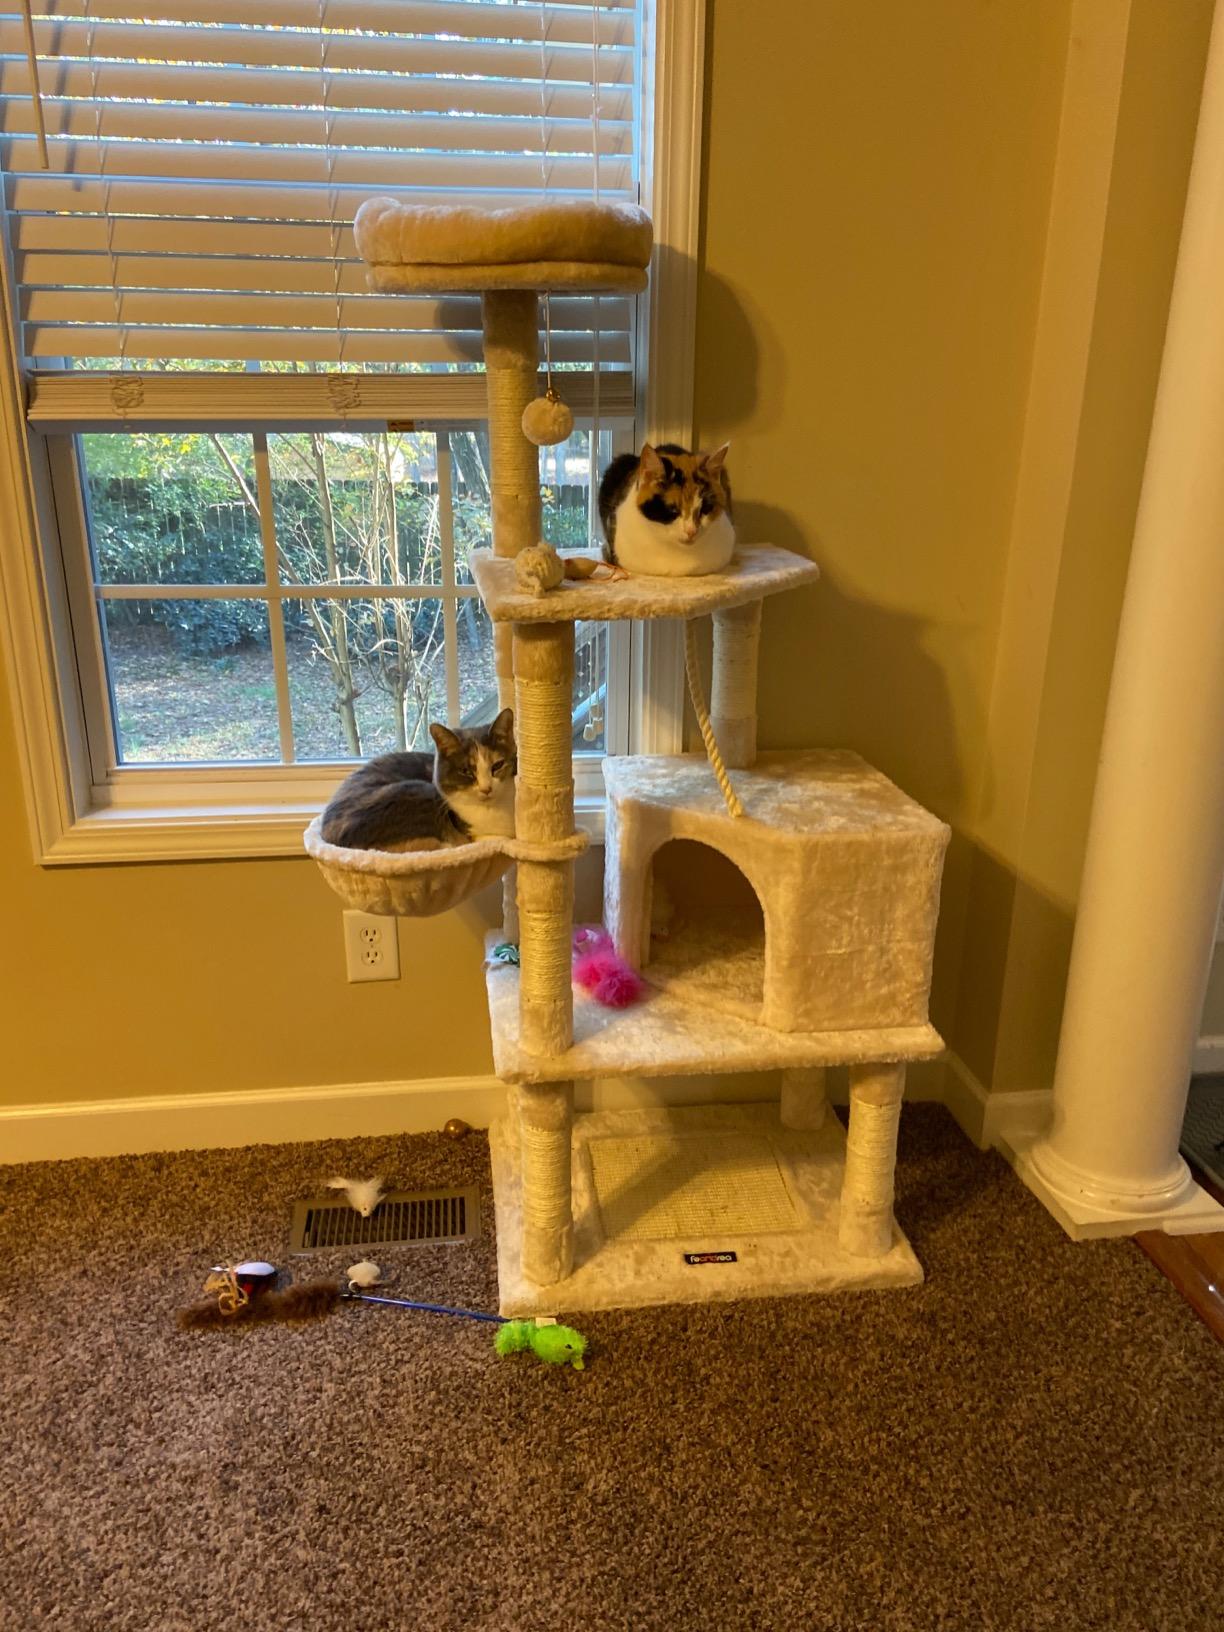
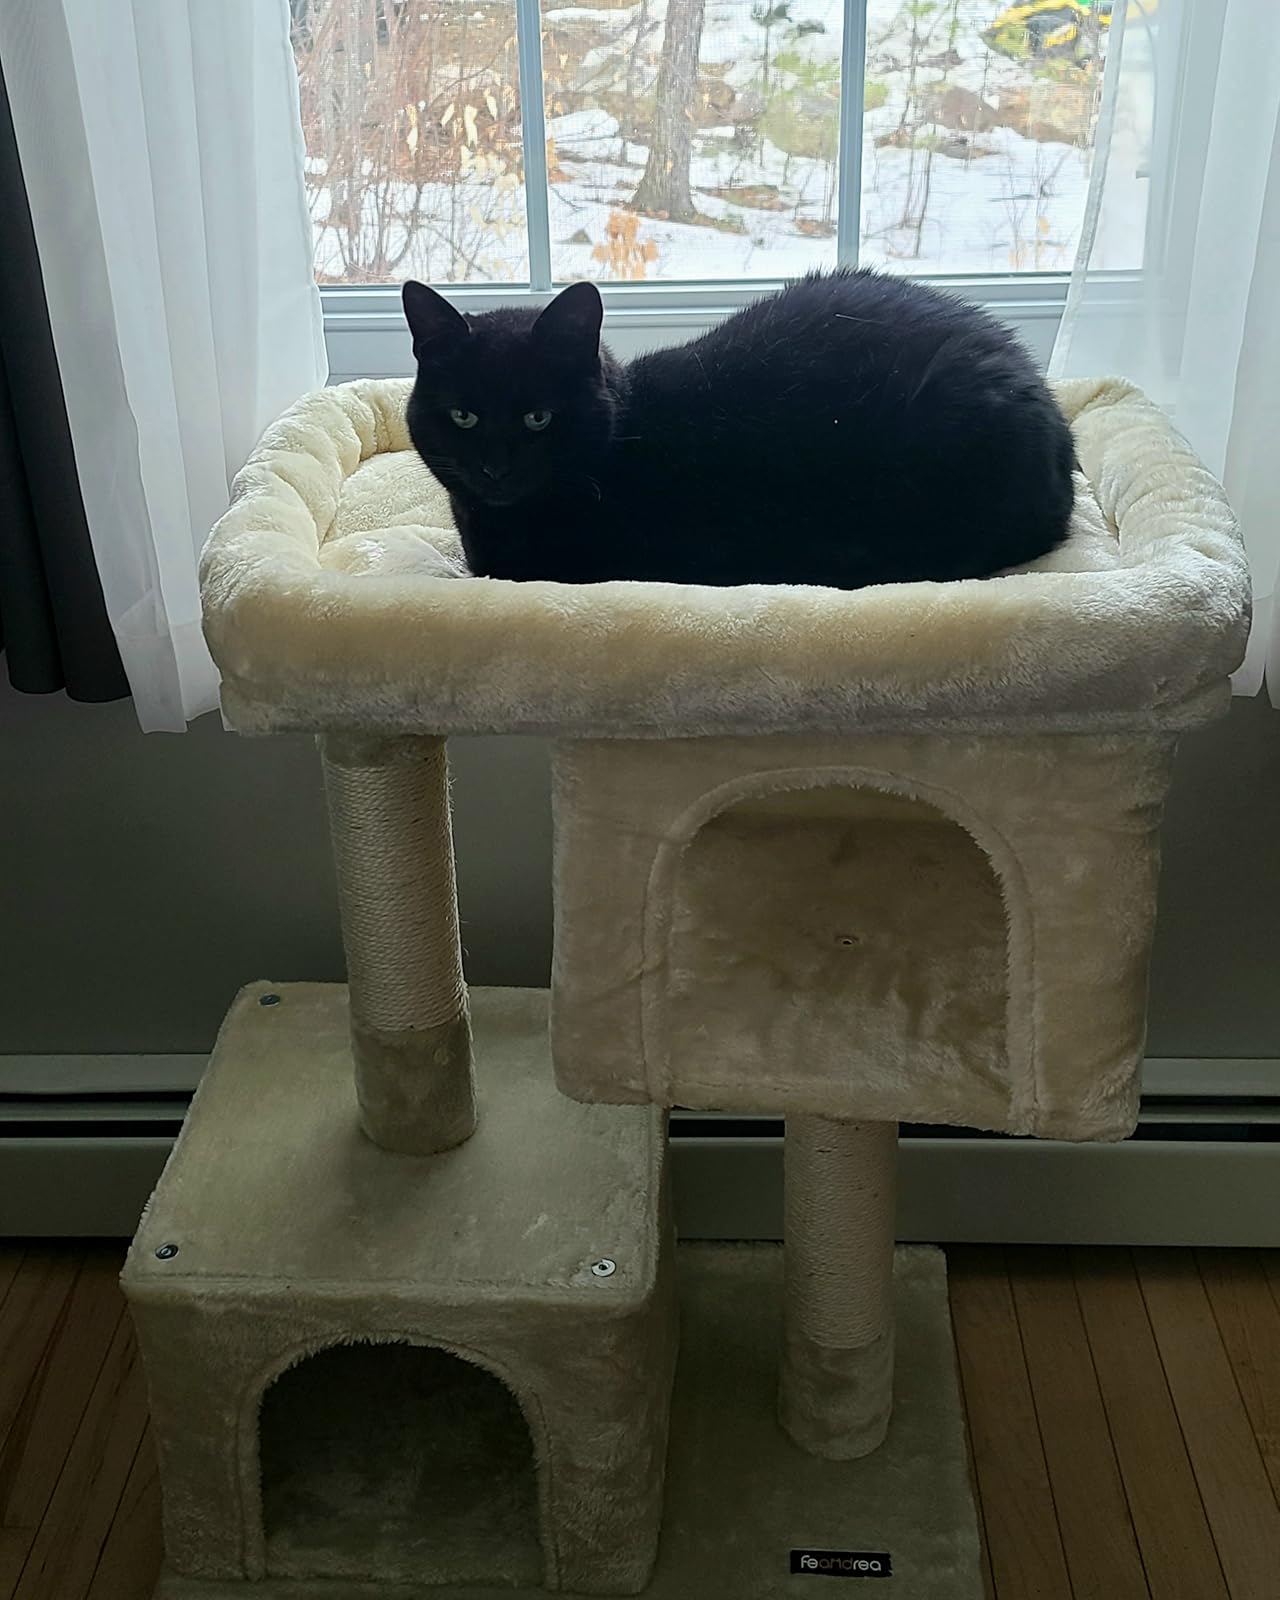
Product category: items_cat tree
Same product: no